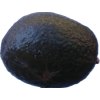
Label: black_avocado